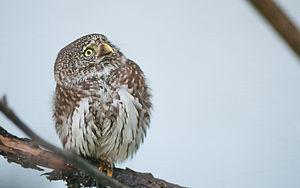
La France compte plus de 570 espèces d'oiseaux sur son territoire. La liste qui suit ne concerne que les espèces de France métropolitaine, par ordre et famille.